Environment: real
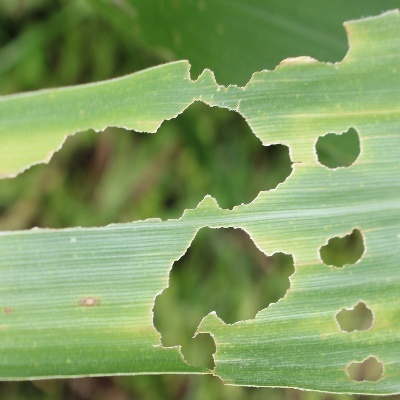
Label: fall_armyworm